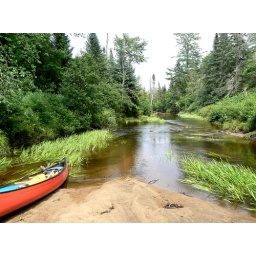
We stopped along this sand bar to watch birds while canoeing on the Jessup River in the Adirondacks.